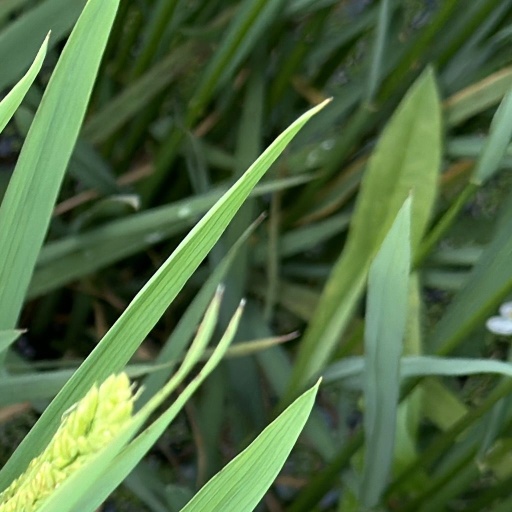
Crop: rice